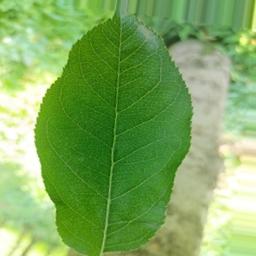
Label: Healthy